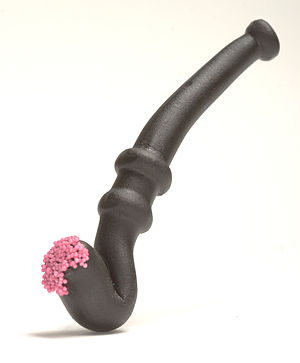
Lakridspibe
Lakridspibe
En lakridspibe. ""Skippers Piber"" fra Malaco"
"En lakridspibe er en type lakridsslik formet som en pibe, gerne med rødt krymmel på pibehovedet. De blev første gang solgt i 1920 af Heikki Huhtamäki-fabrikken i Kokkola i Finland under navnet ""Pipes"".